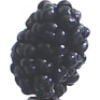
Label: Mulberry 1